Champon
Also known as:
es - Spanish: Champon
fa - Persian: چانپون
fr - French: Champon
id - Indonesian: Champon
ja - Japanese: ちゃんぽん
jv - Javanese: Champon
ko - Korean: 잔폰
ms - Malay: Champon
pt - Portuguese: Champon
th - Thai: ชัมปง
uk - Ukrainian: Тямпон
vi - Vietnamese: Champon
zh - Chinese: 強棒麵
Category: noodle (noodle soup, egg noodle)
Cuisine: Japanese
Associated cuisines: Japanese, Chinese
Area: Nagasaki
Countries: Japan
Region: Eastern Asia

The dish is made by frying pork, seafood and Vegetable with lard; a soup made with chicken and pig bones is then added. Ramen noodles made especially for this dish are added and then boiled. Unlike other ramen dishes, only one pan is needed as the noodles are boiled in the soup.

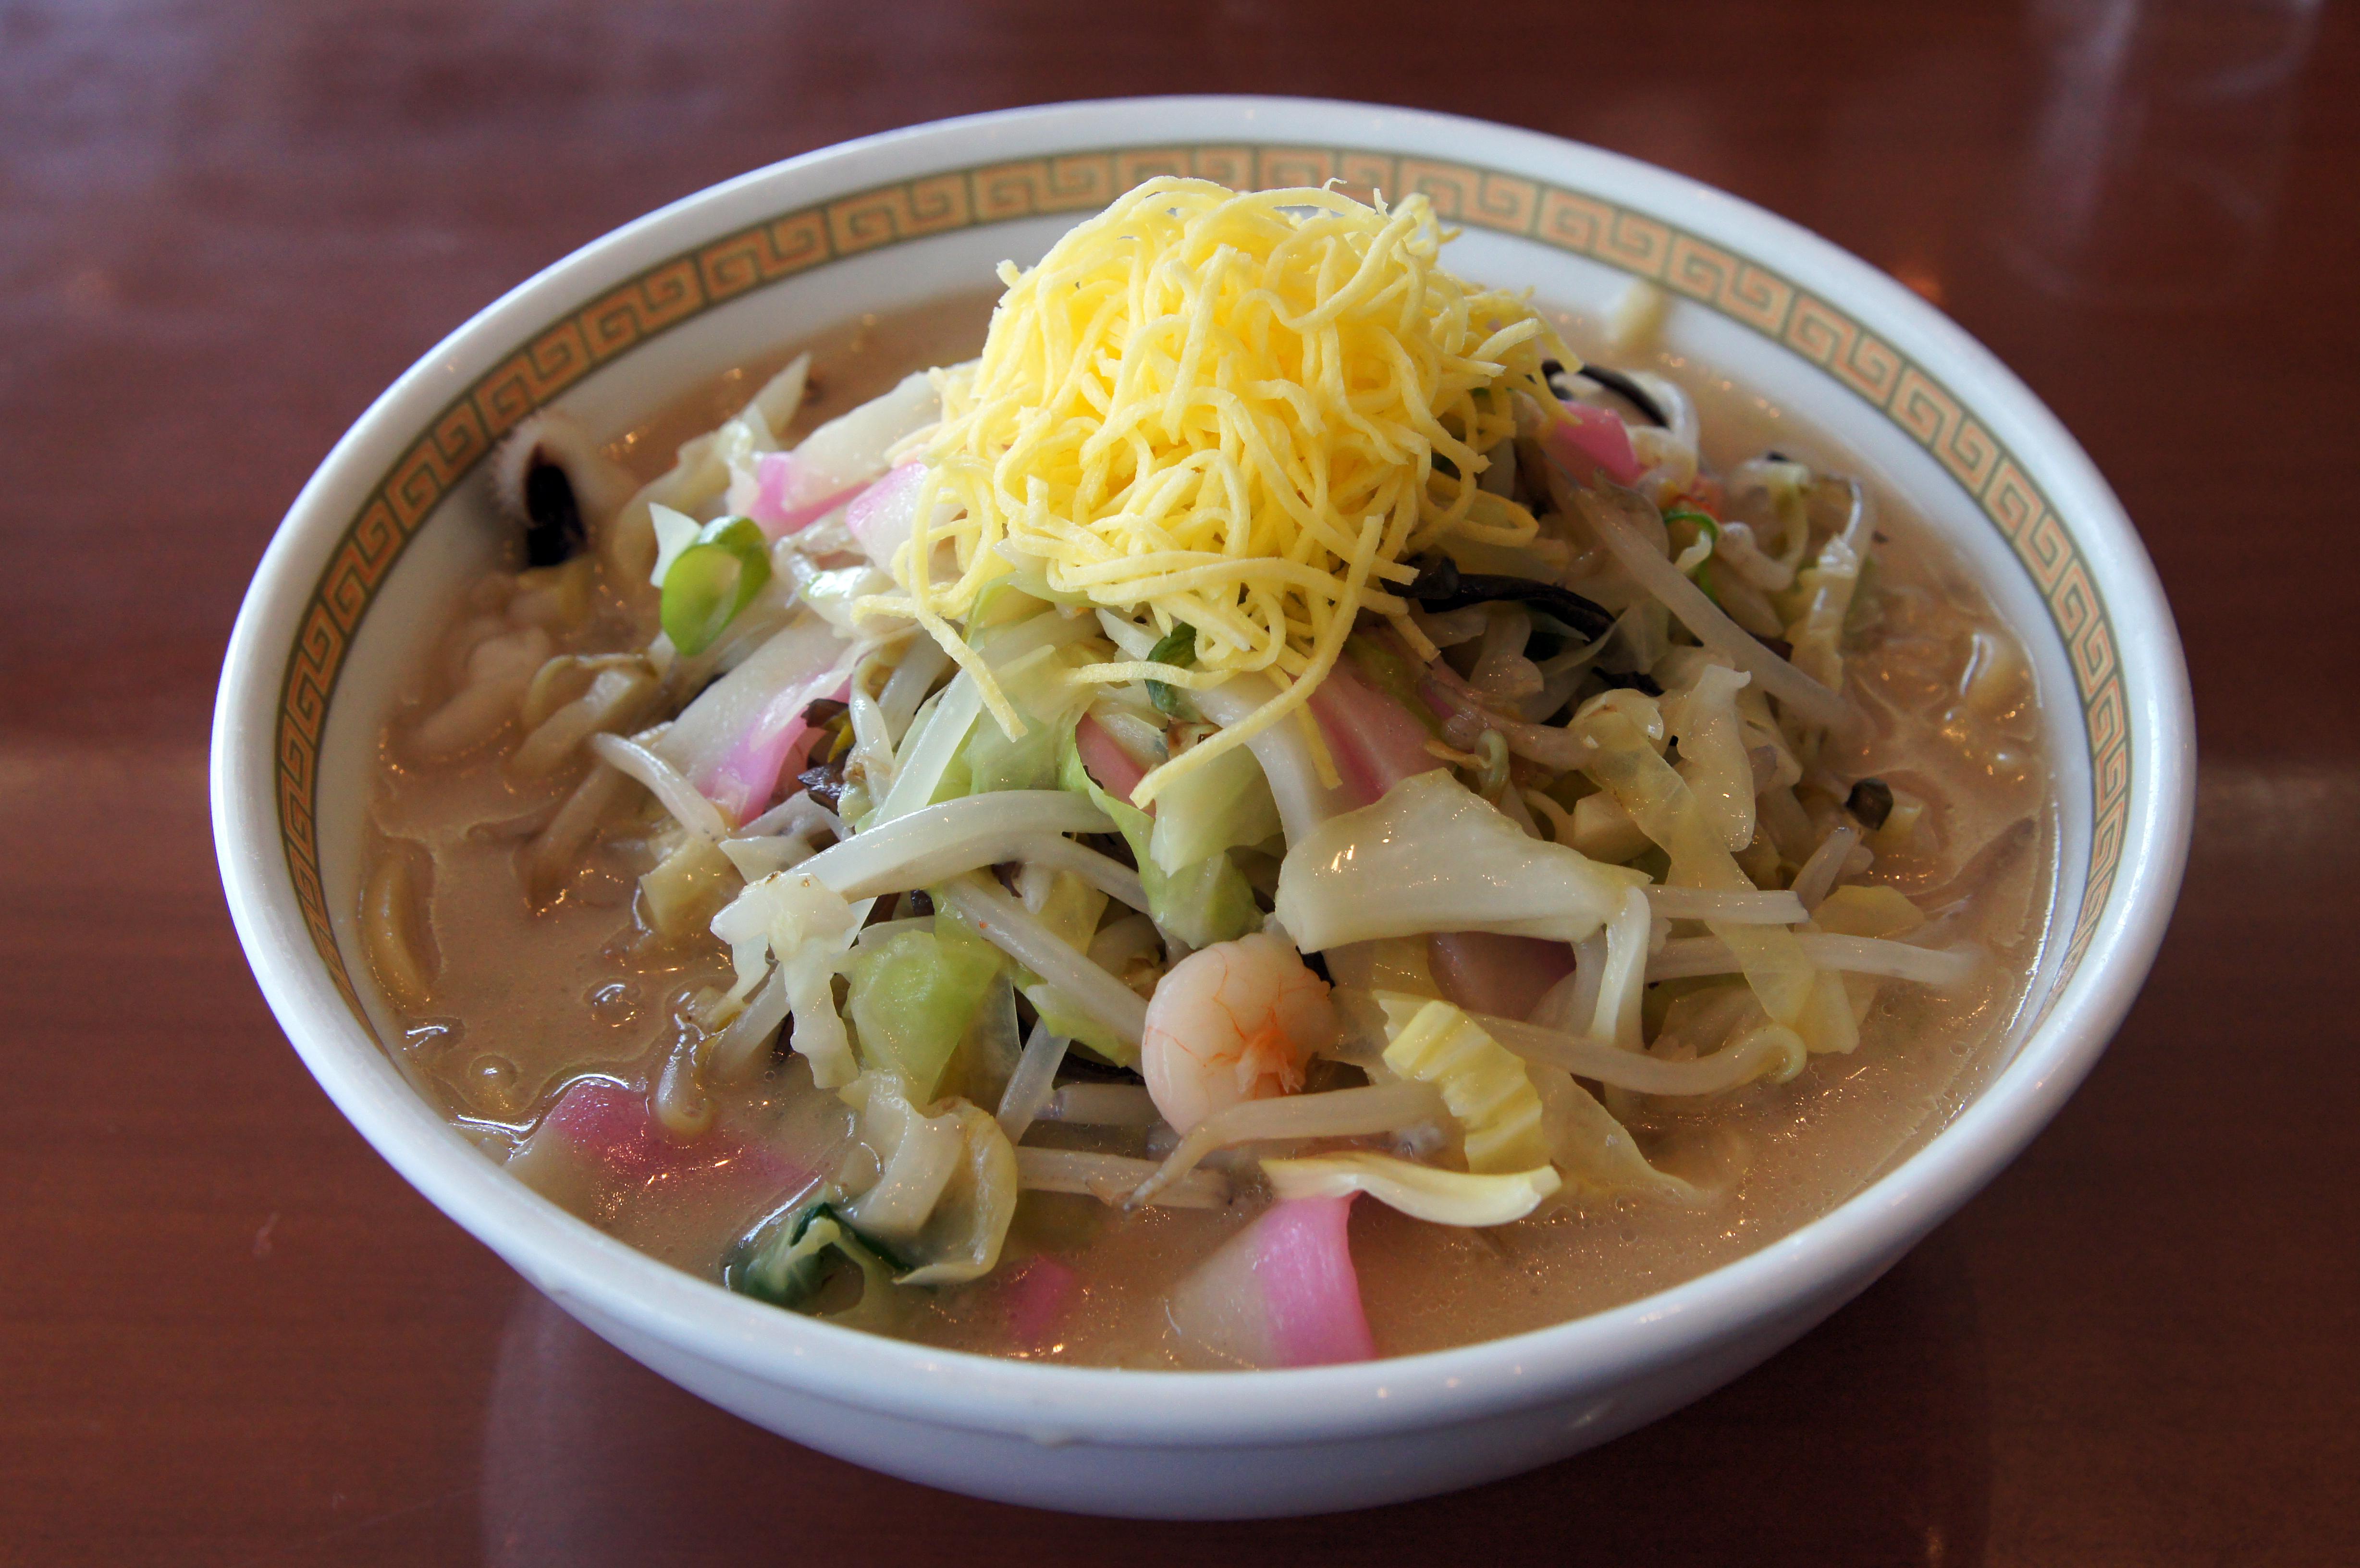
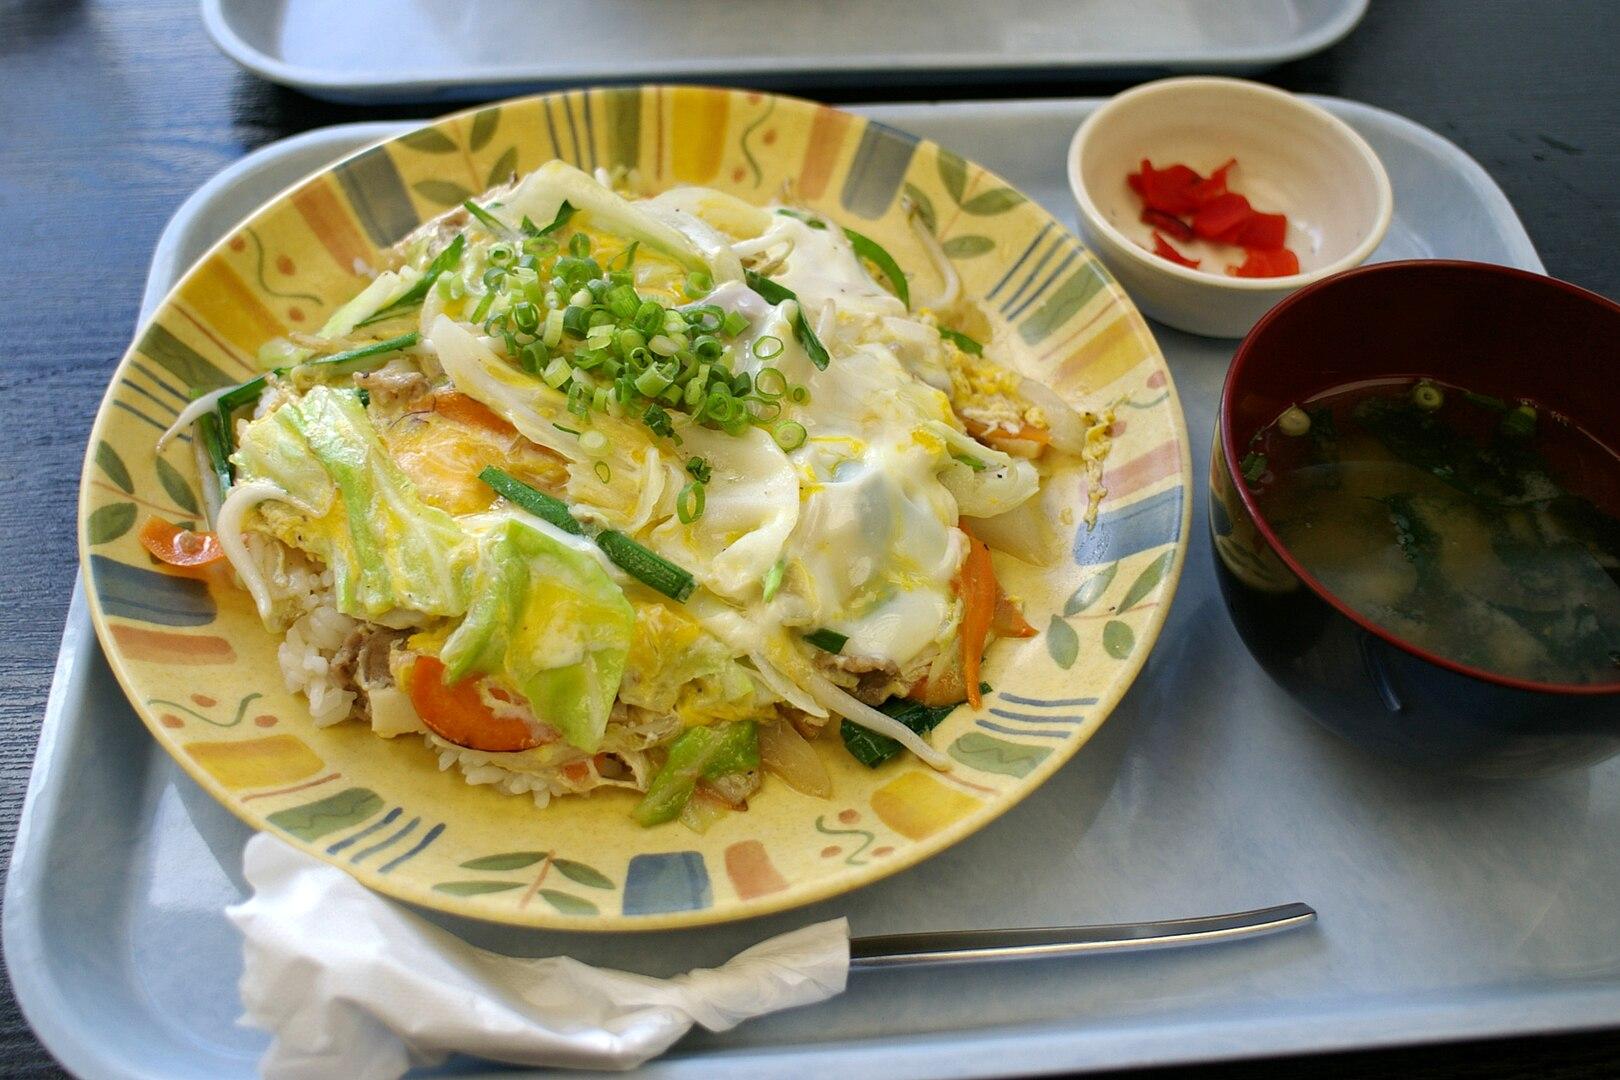